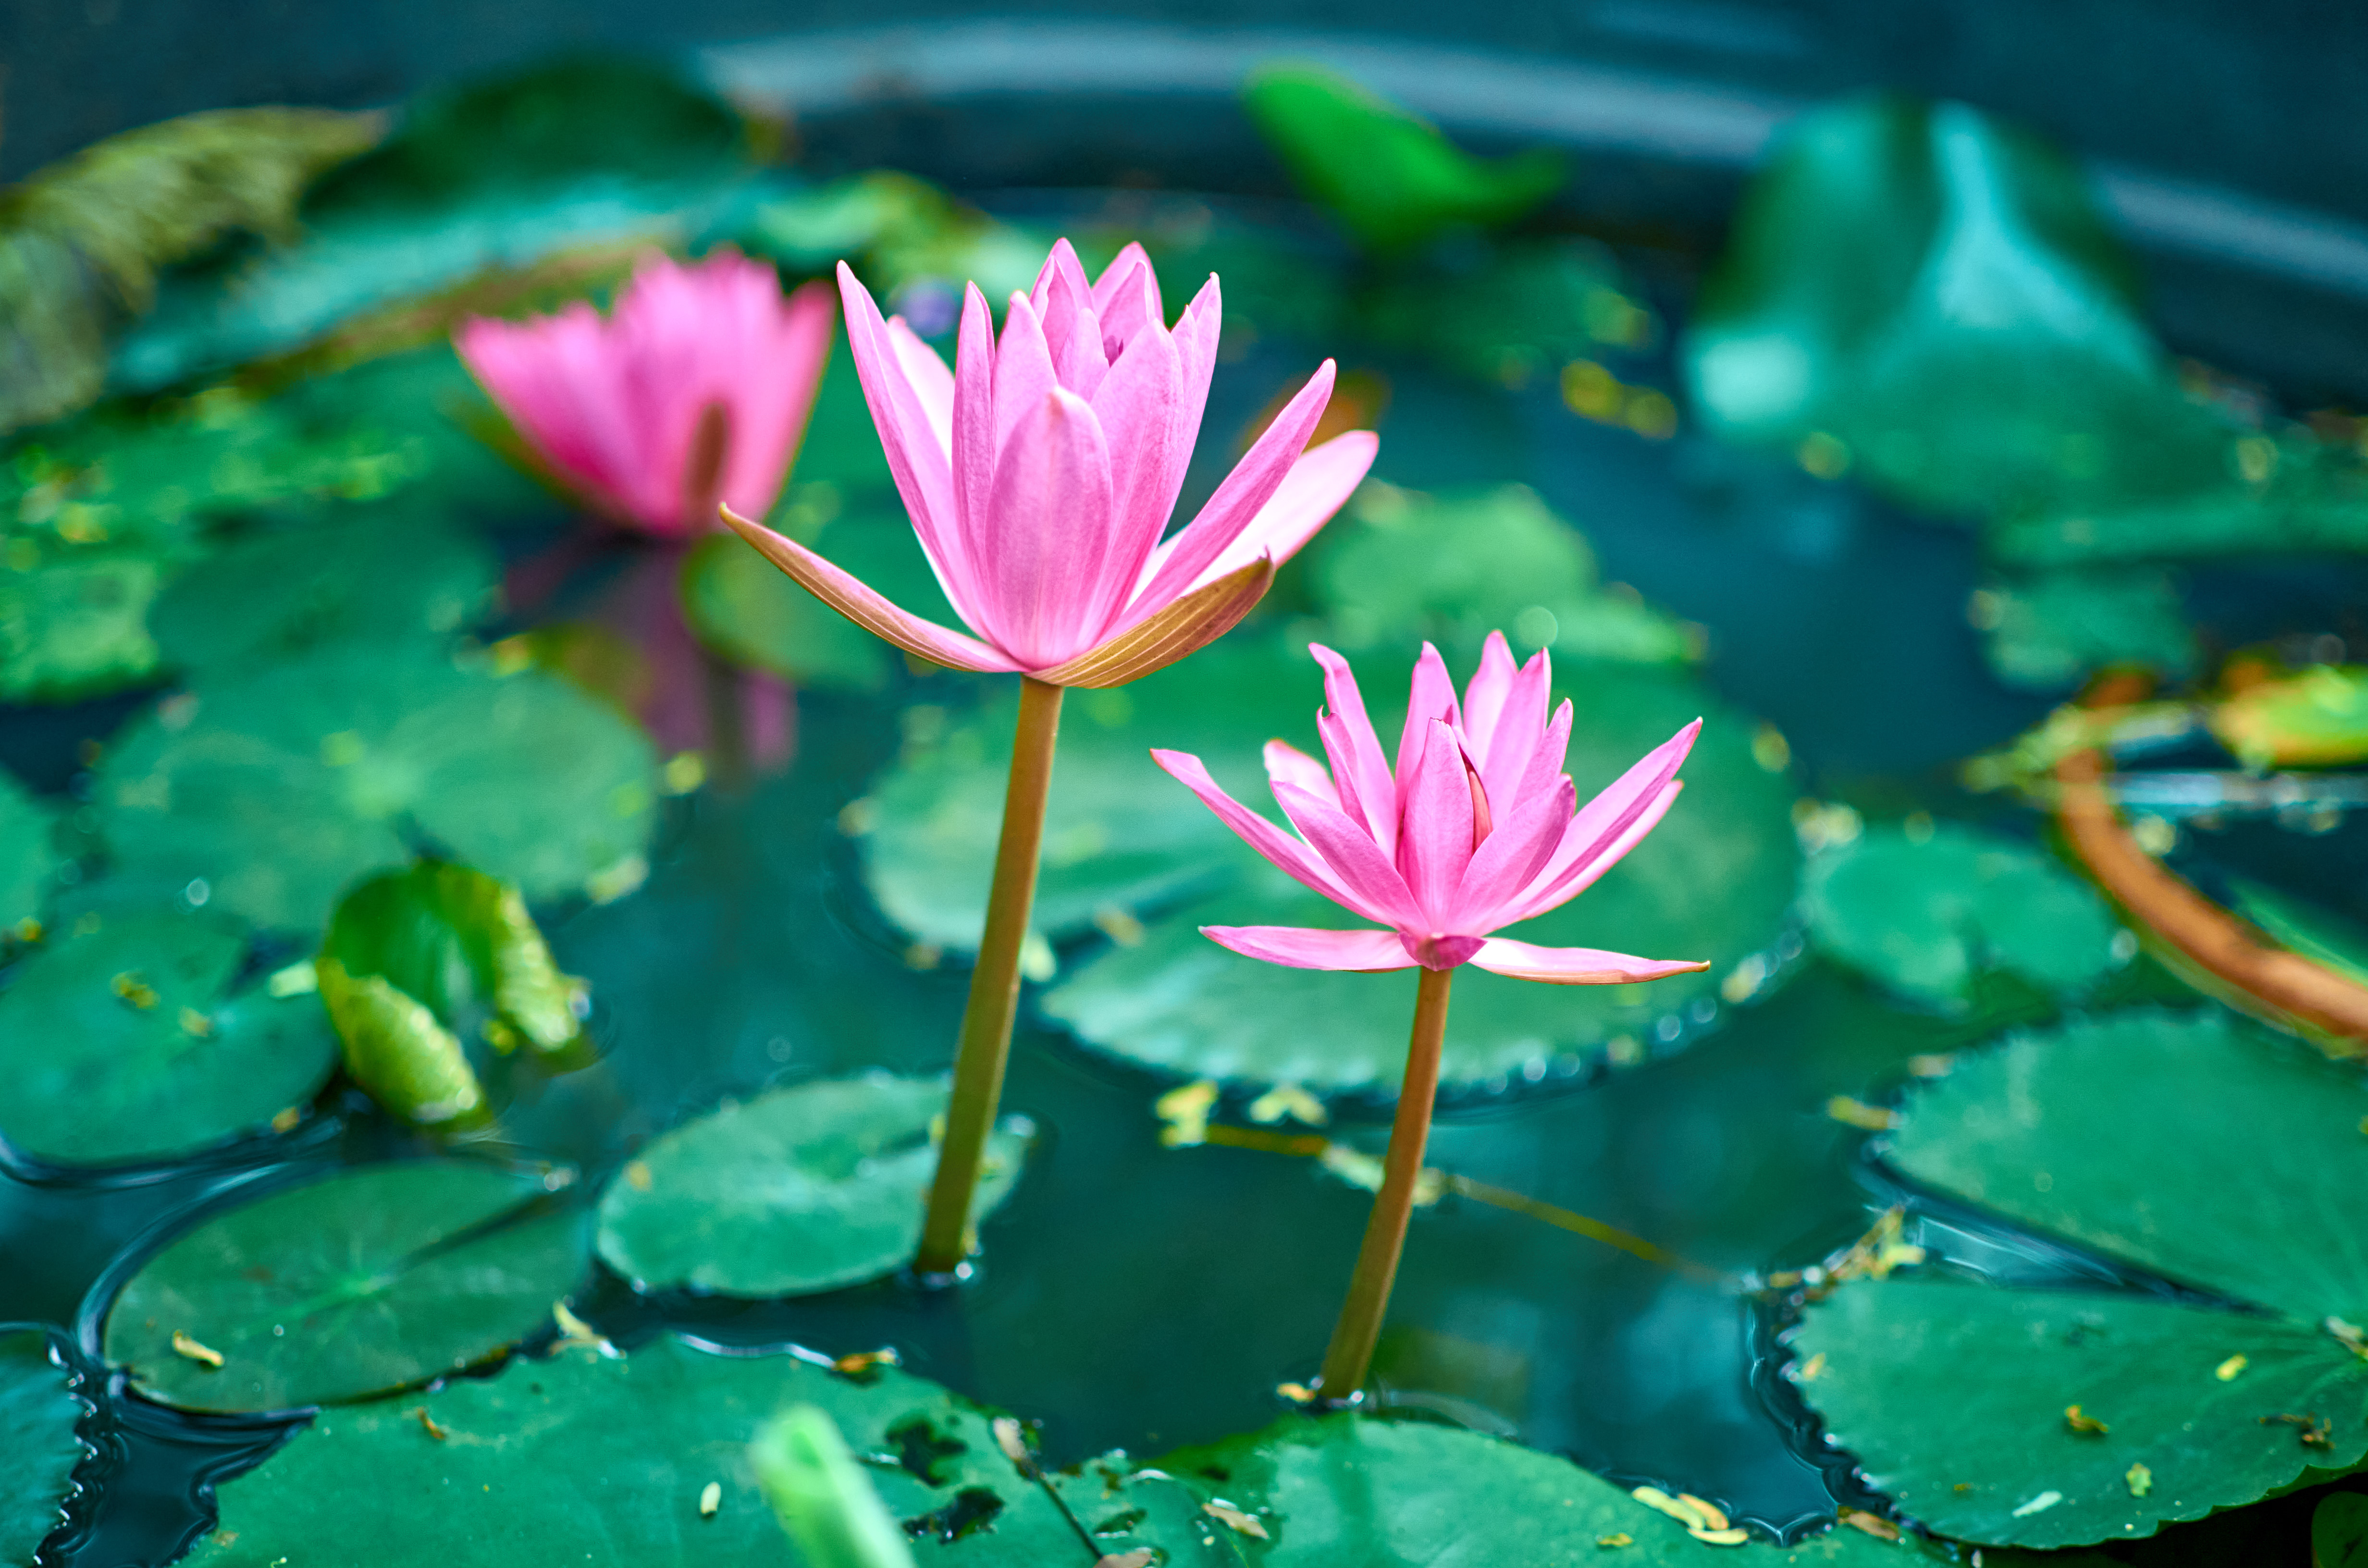
pong, garden, plant, lotus, lily, lian hua, leaf, forest, pink, green, red, blue, water, lake, bloom, beautiful, background, bokeh, pedal, flower, fragrant white water lily, flowering plant, sacred lotus, lotus family, aquatic plant, petal, water lily, botany, plant stem, annual plant, wildflower, dicotyledon, proteales